Viola Kisses Everybody

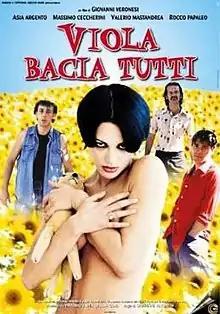
Italian poster

Viola Kisses Everybody ("Viola bacia tutti") is a 1998 Italian romantic comedy film directed by Giovanni Veronesi.